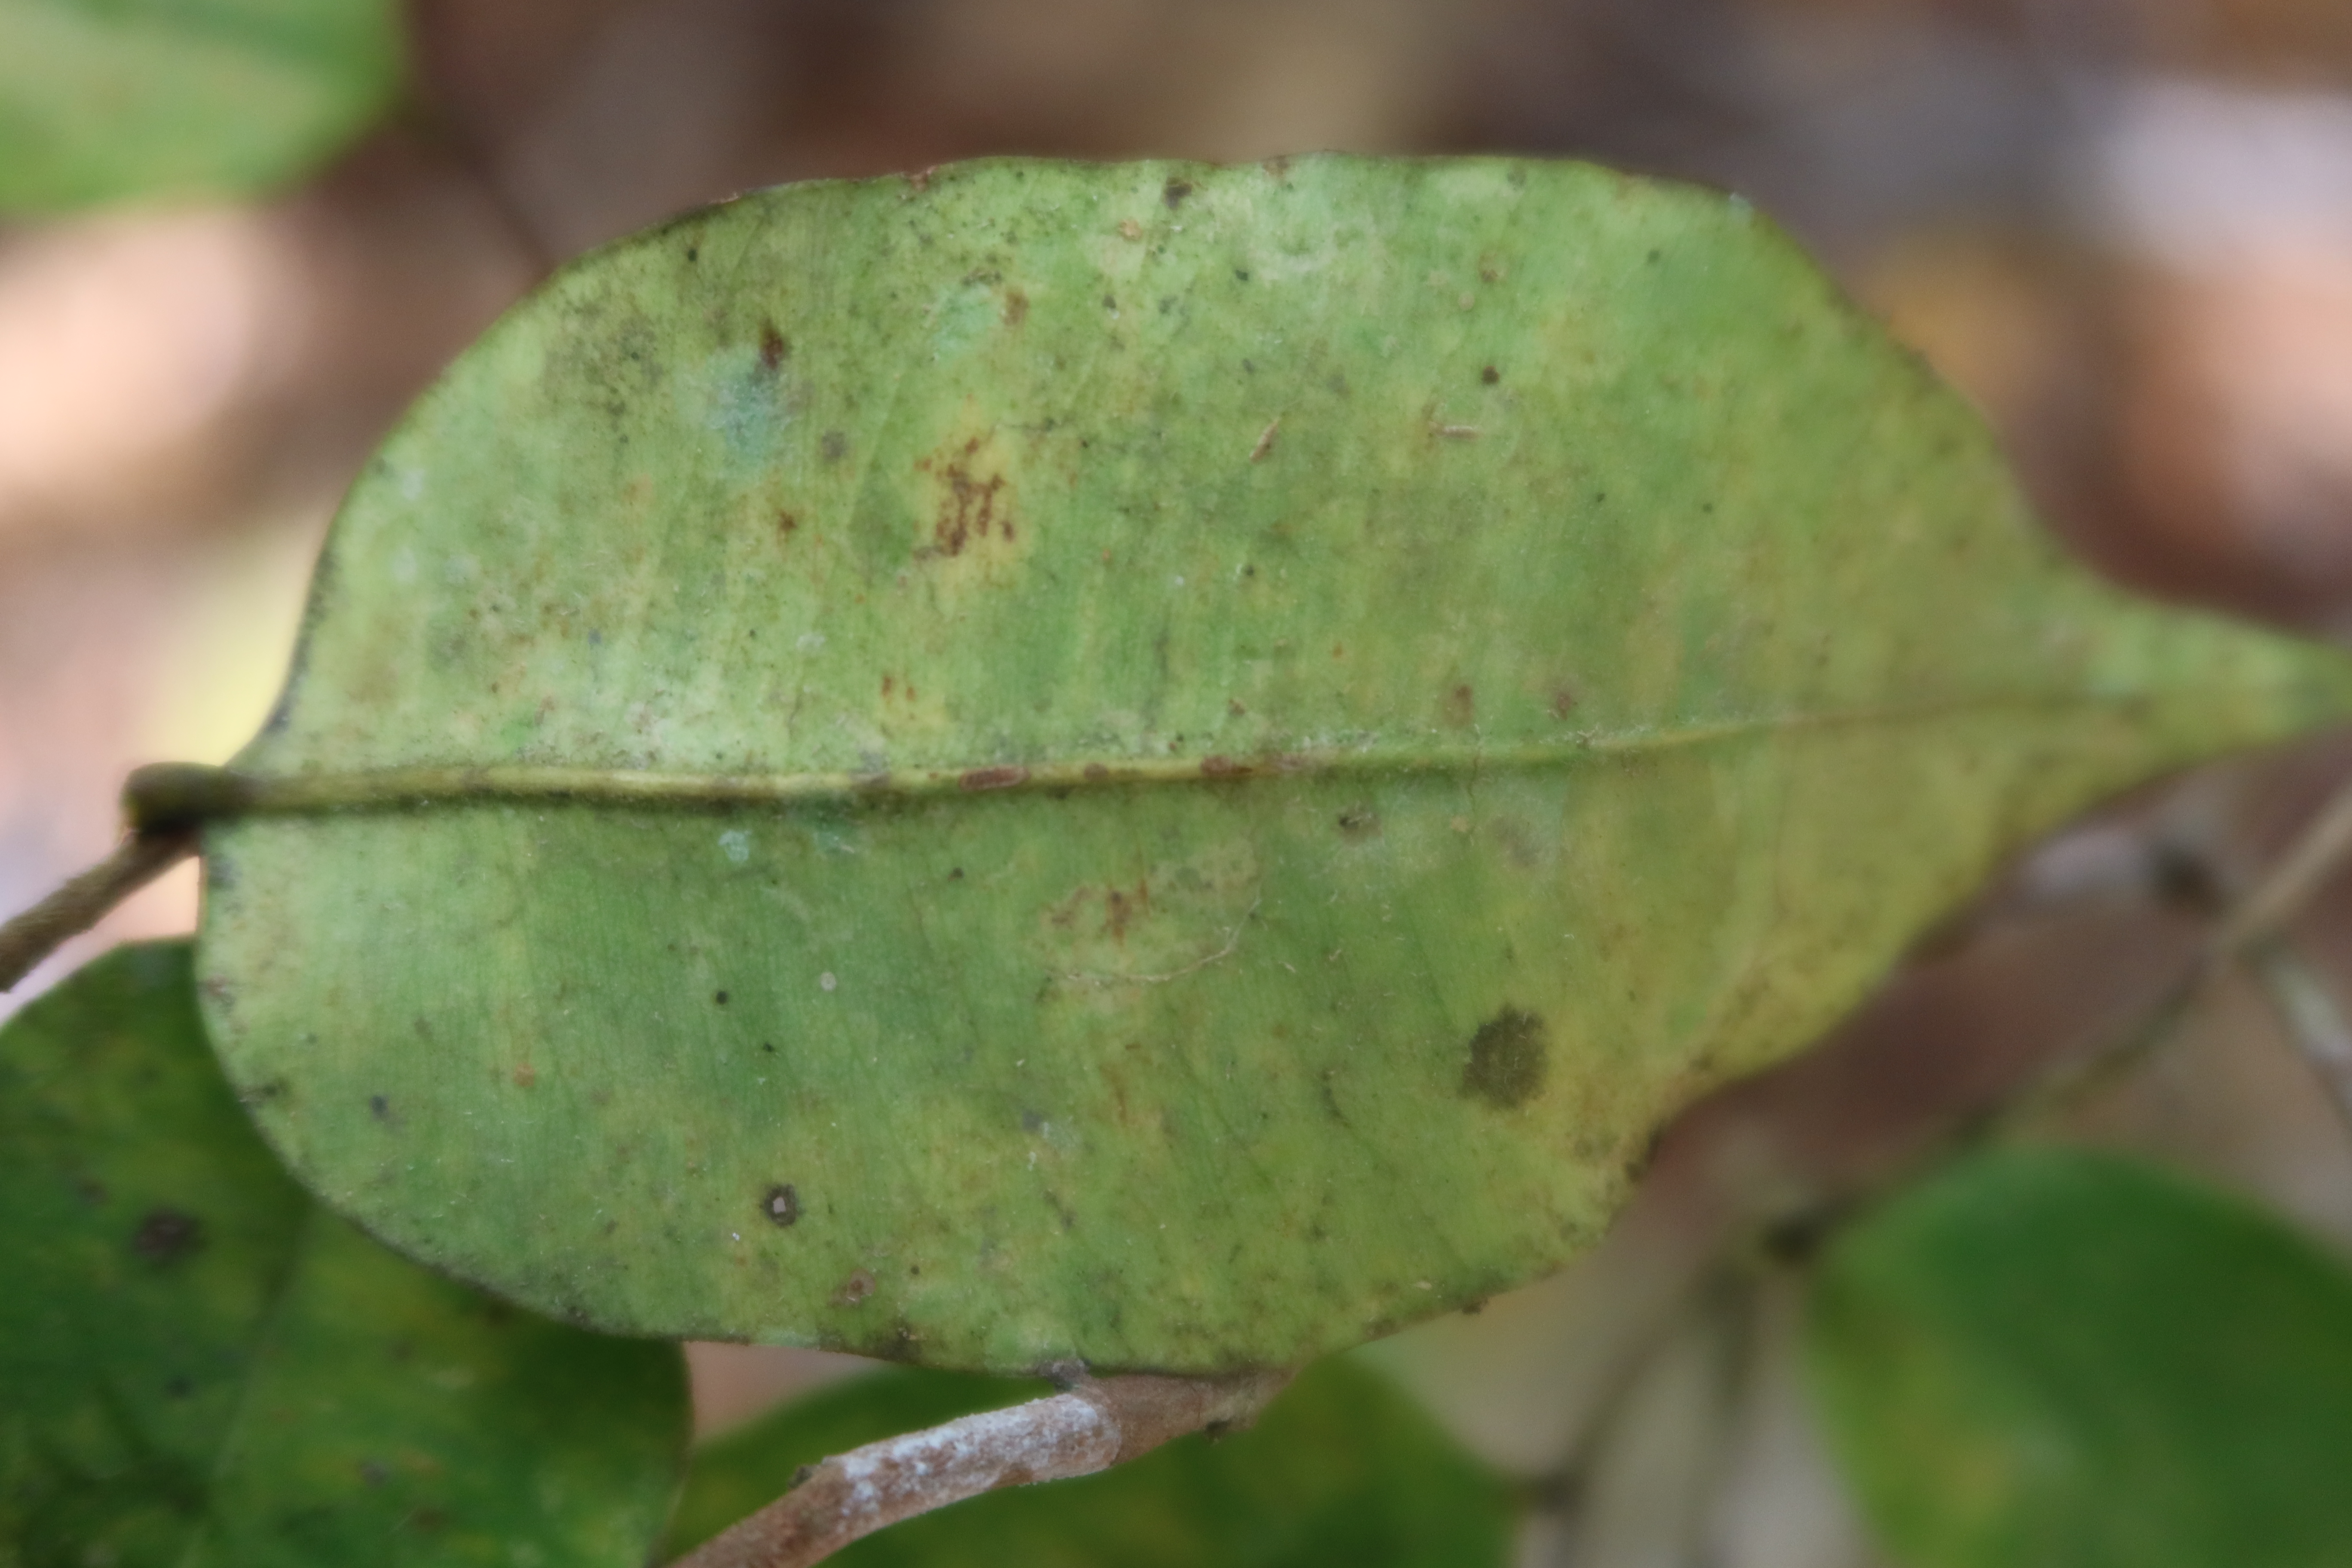
Label: Black spots